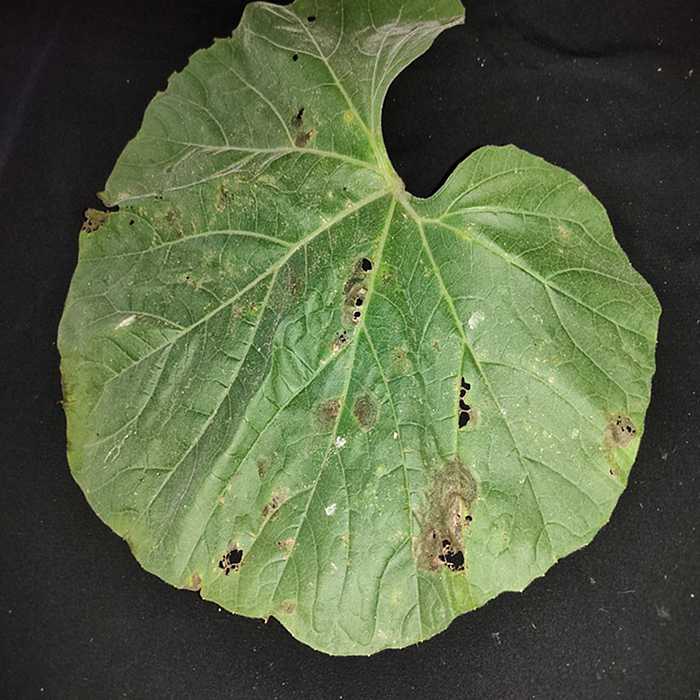
Plant: Bottle gourd
Label: Anthracnose